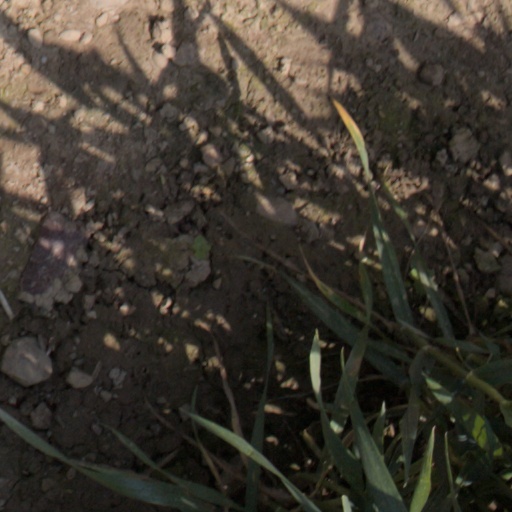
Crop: wheat